Vanxim

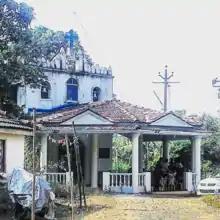
Chapel of the Miraculous Cross

An important landmark in Vanxim is the Chapel of the Miraculous Cross. It is well known in Goa as a lot of people from all over the state come here to make or fulfill vows.